Wheeler Express

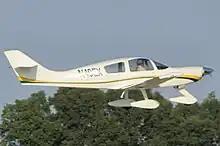
Wheeler Express takeoff

Designed by Ken Wheeler and developed by Wheeler Technology as a high-speed homebuilt aircraft for cross-country flights, the first of the kit built prototypes was first flown on 28 July 1987, a factory-built aircraft first flew in 1990. Wheeler Technology went into bankruptcy and the assets were bought by Express Design Incorporated (EDI) of Redmond, Oregon. Kits that were under construction were completed by EDI and they continued with kit production. A six-seat variant was produced by EDI as the Loadmaster 3200. EDI closed its doors and disconnected telephone lines after it filed for Chapter 7 bankruptcy on 6 January 1996.